Clavier-Übung III

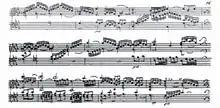
Part of the third section of the "Fuga" BWV 552 from the 1739 print

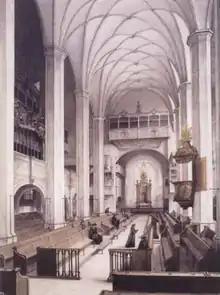
Hubert Kratz, c 1880: Eastward view of interior of the Thomaskirche in Leipzig, where Martin Luther preached in 1539 and where Bach served as cantor from 1723 until his death in 1750. The main organ was at the west end of the church with a smaller swallow's nest organ at the east end.

The fugue in E major BWV 552/2 that ends "Clavier-Übung III" has become known in English-speaking countries as the "St. Anne" because of the first subject's resemblance to a hymn tune of the same name by William Croft, a tune that was not likely known to Bach. A fugue in three sections of 36 bars, 45 bars and 36 bars, with each section a separate fugue on a different subject, it has been called a triple fugue. However, the second subject is not stated precisely within the third section, but only strongly suggested in bars 93, 99, 102–04, and 113–14.